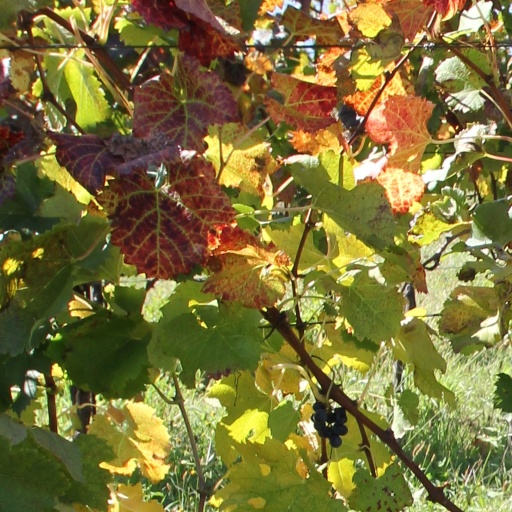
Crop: grape